Seven and a Half (2019 film)

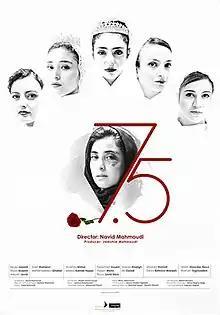
Film poster

Seven and a Half (Persian: هفت و نیم, Hafto-Nim) is a 2019 Iranian drama film directed and written by Navid Mahmoudi and produced by Jamshid Mahmoudi. The film screened for the first time at the 24th Busan International Film Festival.